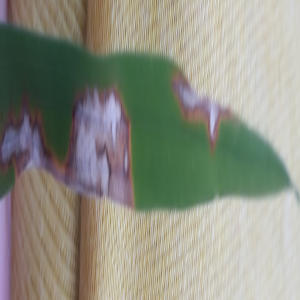
Disease: Blast